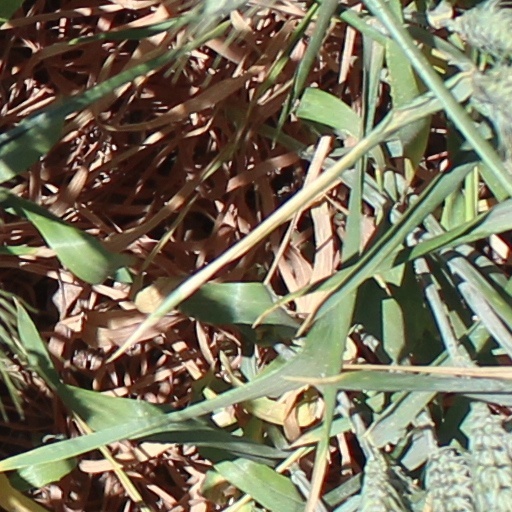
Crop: wheat